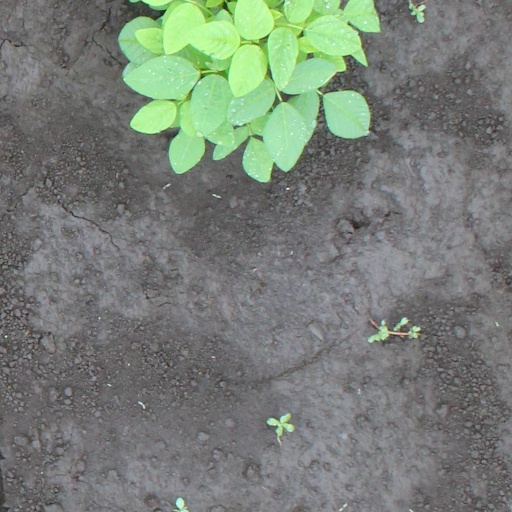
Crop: soybean